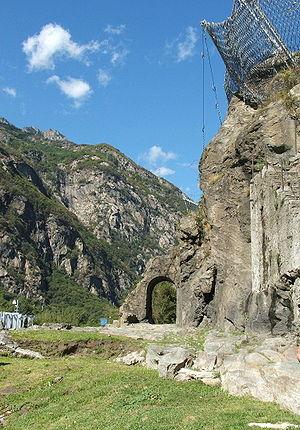
Quelques rares exemplaires de tunnels routiers creusés du temps des Romains sont parvenus jusqu'à nous, ouvrages d'art beaucoup plus discrets que les très célèbres et très renommés ponts romains. L'usage est le même que le nôtre — il s'agit de faciliter le passage d'une route à travers une crête montagneuse —, mais la technique, le profil sont sensiblement différents de ceux que nous connaissons aujourd'hui. On peut distinguer au moins trois types d'ouvrages, en plus des passages de gorges, présents dans les diverses régions de l'Empire.
Donnas est une commune alpine de la Vallée d'Aoste, en Italie du Nord.